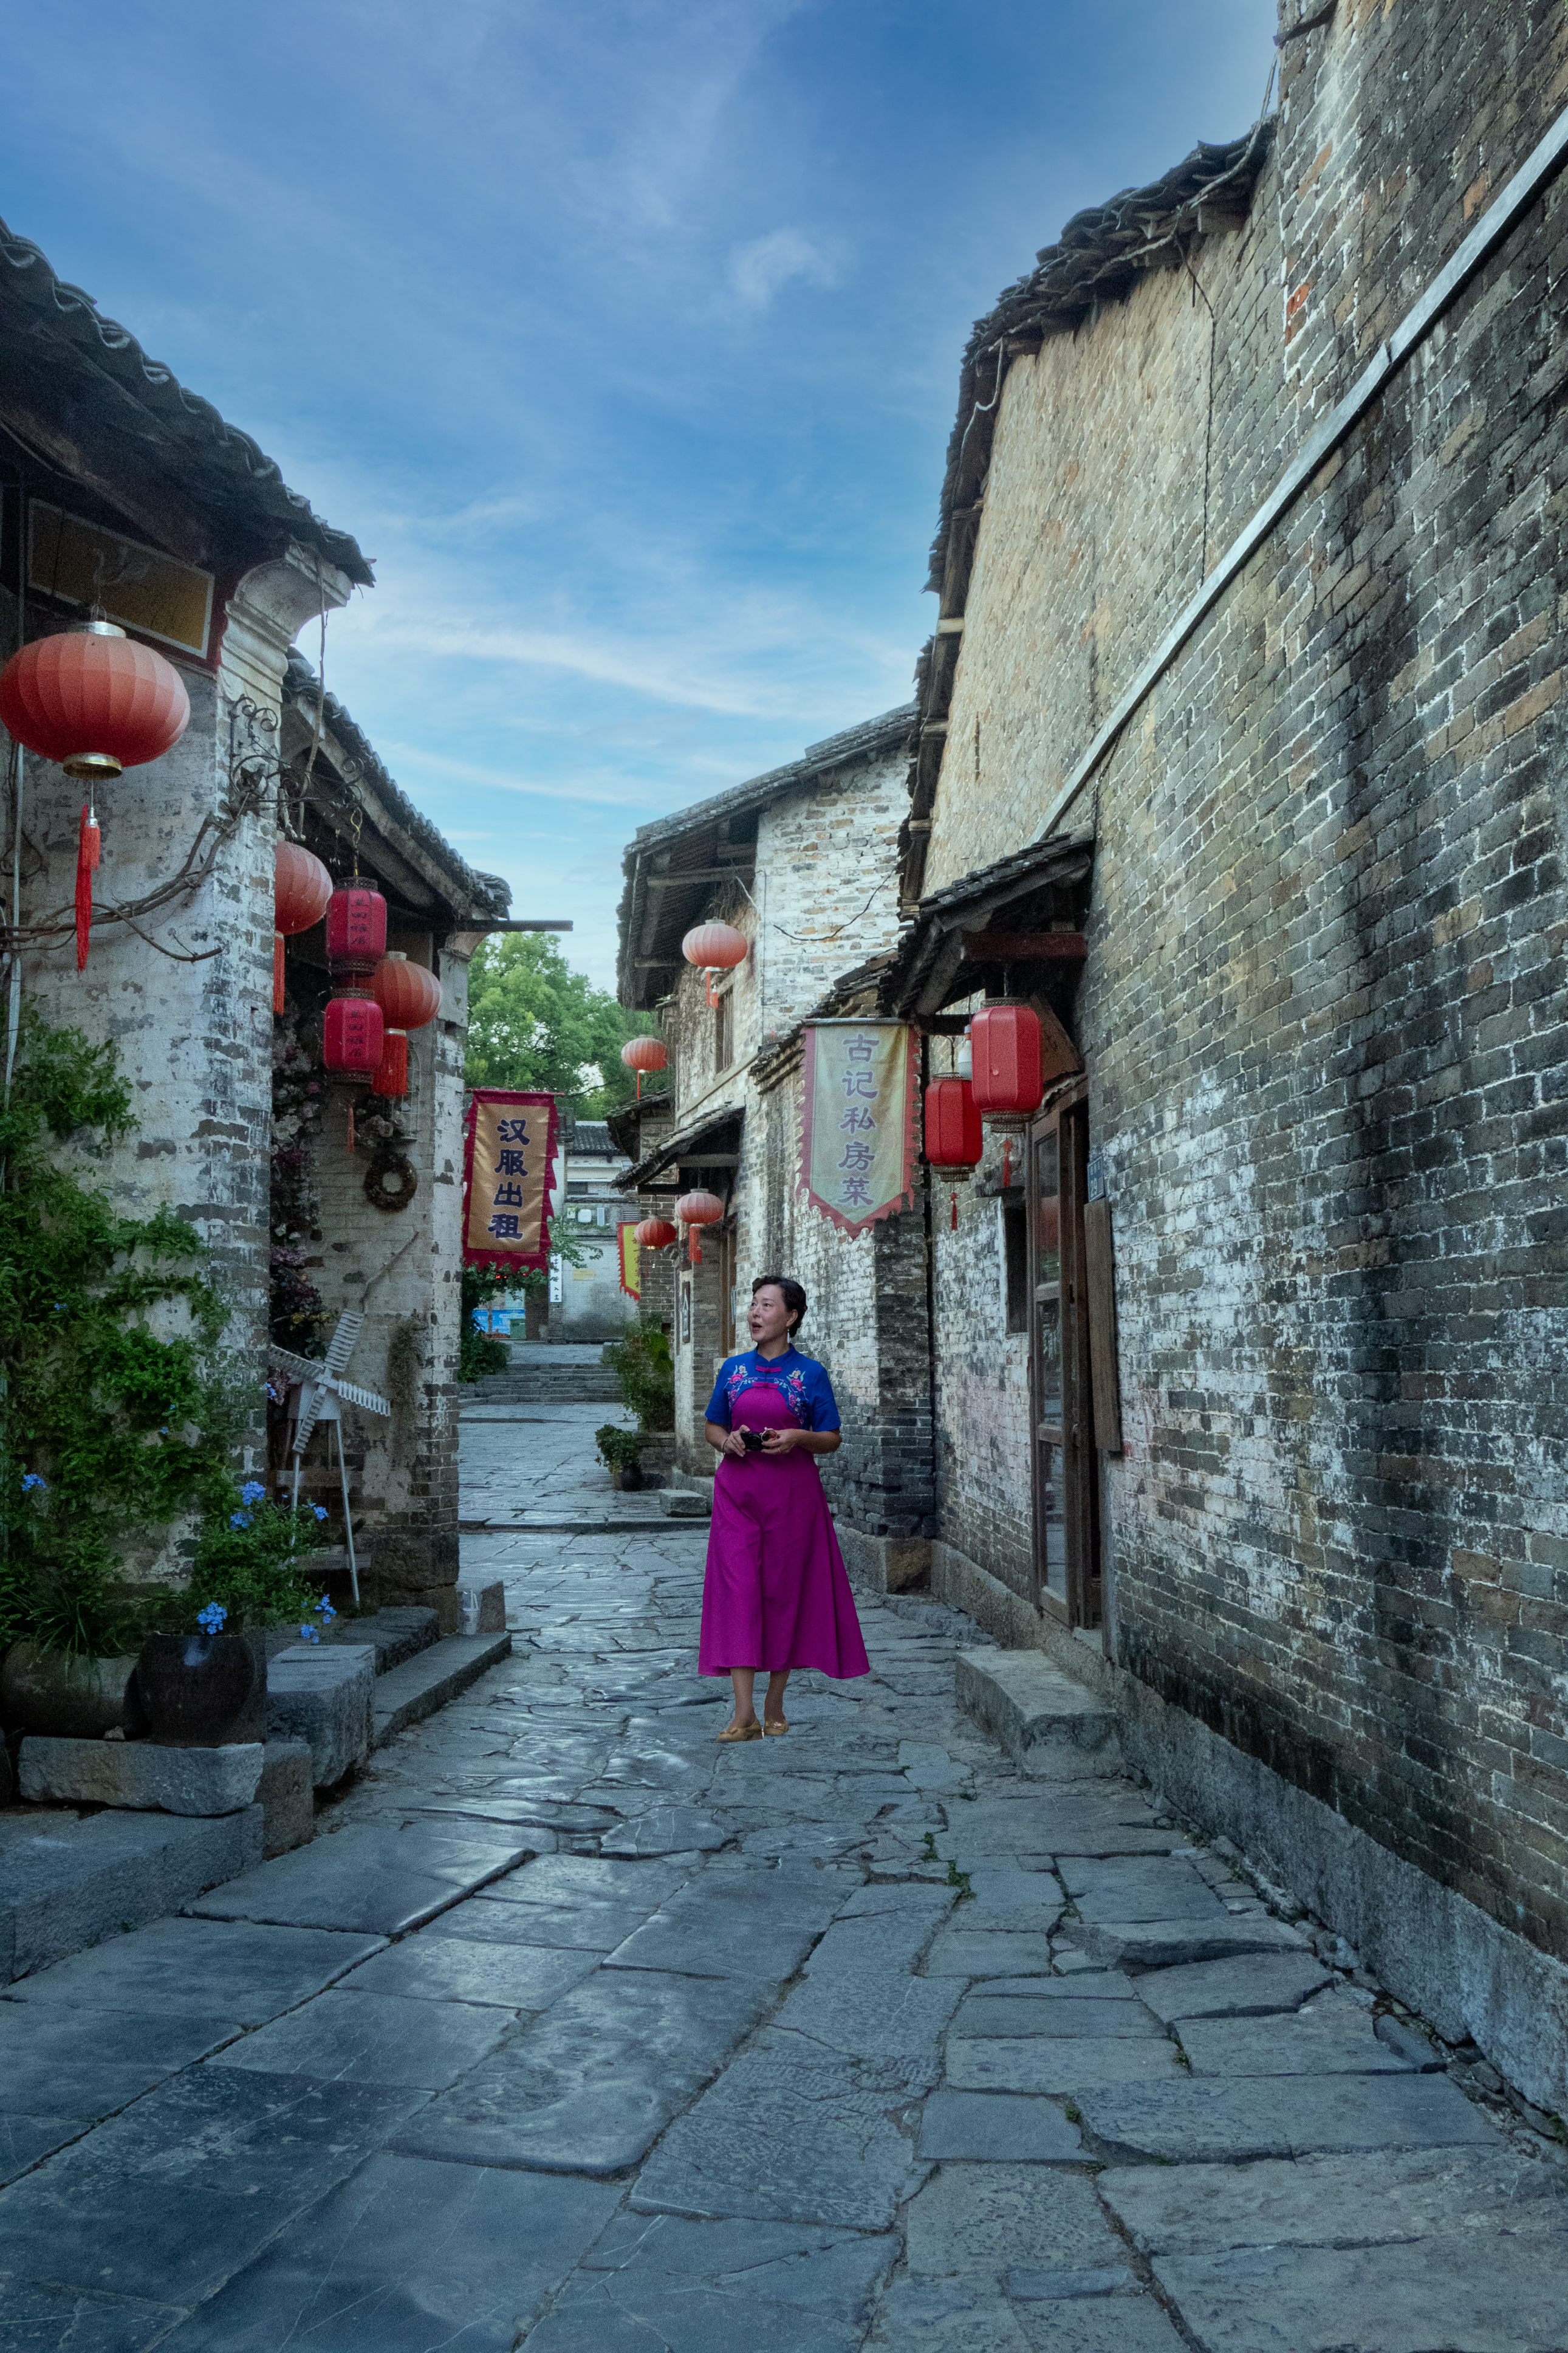
street, sky, plant, cloud, azure, road surface, travel, neighbourhood, flooring, alley, road, city, tree, house, leisure, lane, cobblestone, facade, magenta, pedestrian, village, history, tourism, flower, landscape, vacation, walking, evening, medieval architecture, shadow